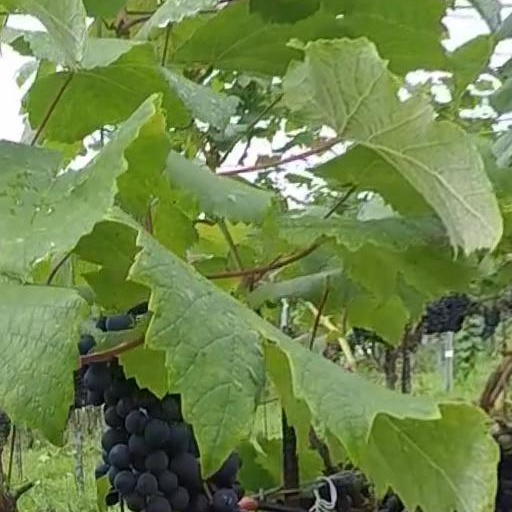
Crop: grape